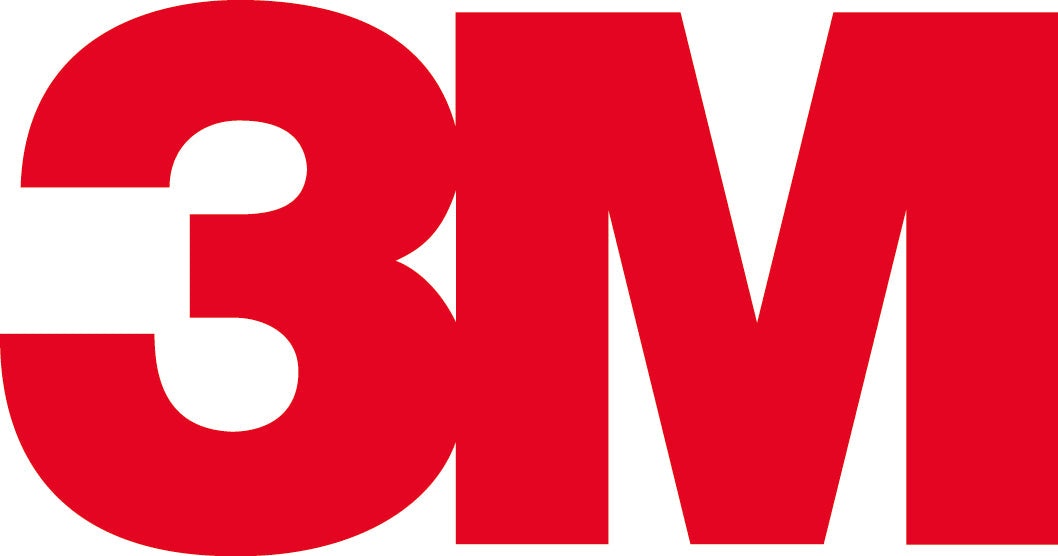
3M™ VHB™ Tape RP+080GP, Gray, 1 in x 36 yd, 32 mil, Paper Liner, 9 Rolls/Case
Brand: 3M
3M SKU: 7100273261 Lead Time: ~2 days Dream, design, deliver with our 3M™ VHB™ Tape RP+080GP. It is a gray, 32 mil (0.8 mm), multi-purpose acrylic adhesive with a conformable foam core. It can replace rivets, welds and screws. The fast and easy to use permanent bonding method provides good strength and durability. It offers design flexibility with its viscoelasticity and can bond to a variety of surfaces. Fast and easy-to-use permanent bonding method provides high strength and long-term durability.. Gray, 32 mil (0.8 mm), multi-purpose adhesive and conformable acrylic foam core for good performance in a variety of applications.. Virtually invisible fastening keeps surfaces smooth.
Category: Hardware > Building Consumables > Hardware Tape